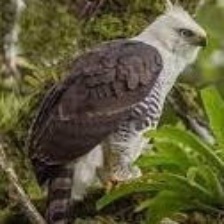
Species: ORNATE HAWK EAGLE
Scientific name: SPIZAETUS ORNATUS